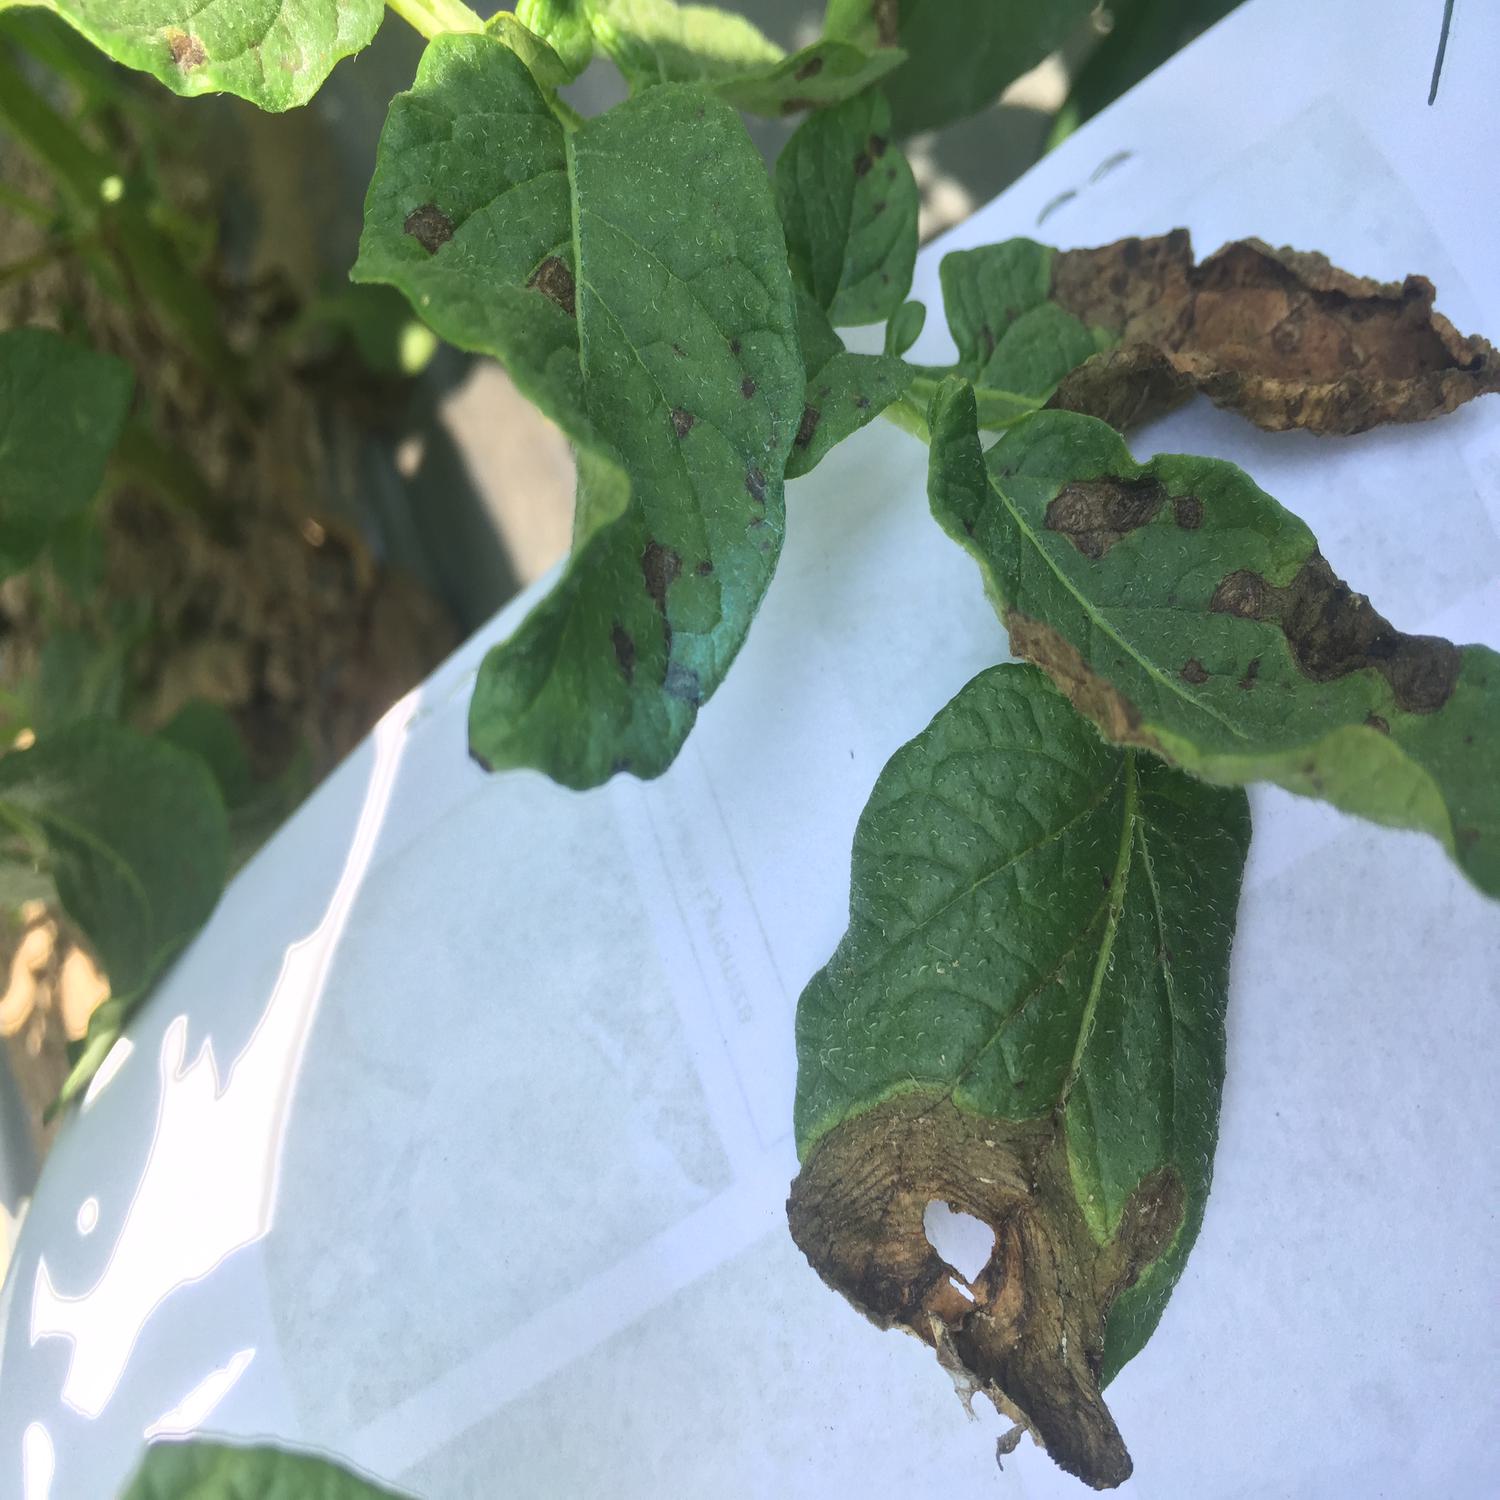
Label: Fungi